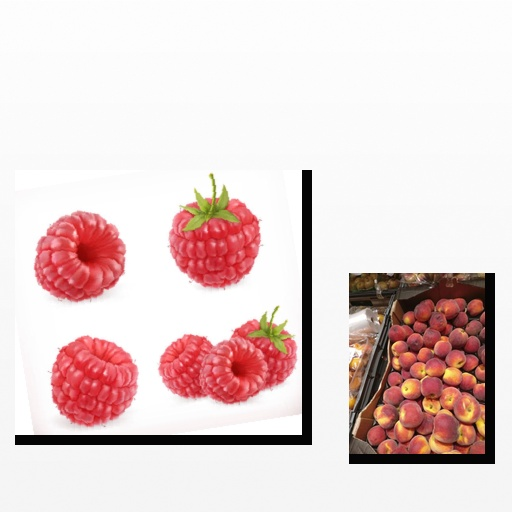
Food items: peach, raspberry